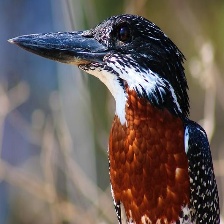
Species: CRESTED KINGFISHER
Scientific name: MEGACERYLE LUGUBRIS